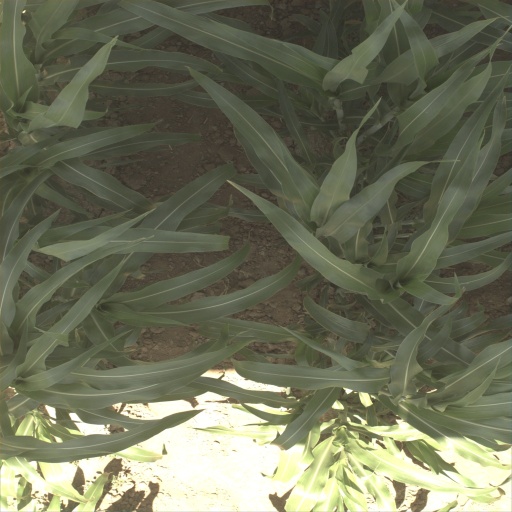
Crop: sorghum